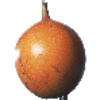
Label: granadilla